SS Clan Ranald (1900)

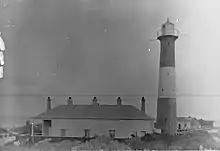
Troubridge Island Lighthouse in 1902

The sudden increase in "Clan Ranald"s list remains unexplained. A diver, C Olsen, inspected "Clan Ranald"s wreck for the Marine Board only days after she sank. He found "Clan Ranald" "lying on her starboard side, and with the top of her turret deck also resting on the bottom, that is to say, partly bottom-up, the flat of her port side being about 30 degrees past the horizontal. The highest part of the ship is her port bilge keel. The starboard bilge keel is about 9 feet off the bottom. The starboard top sides and the top of the turret had sunk some distance into sand. I carefully inspected the starboard bilge the whole length of the ship, but could see no sign of any damage whatever."